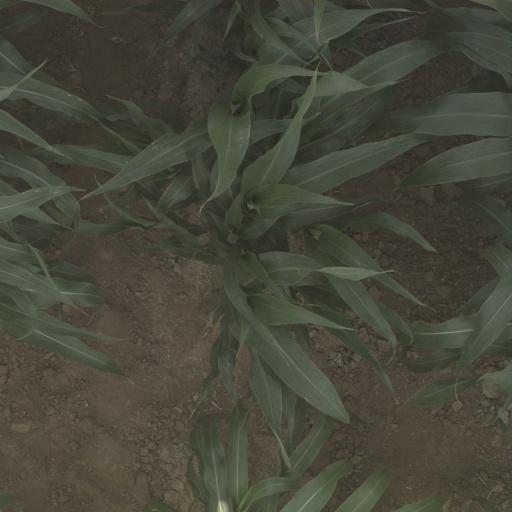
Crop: sorghum